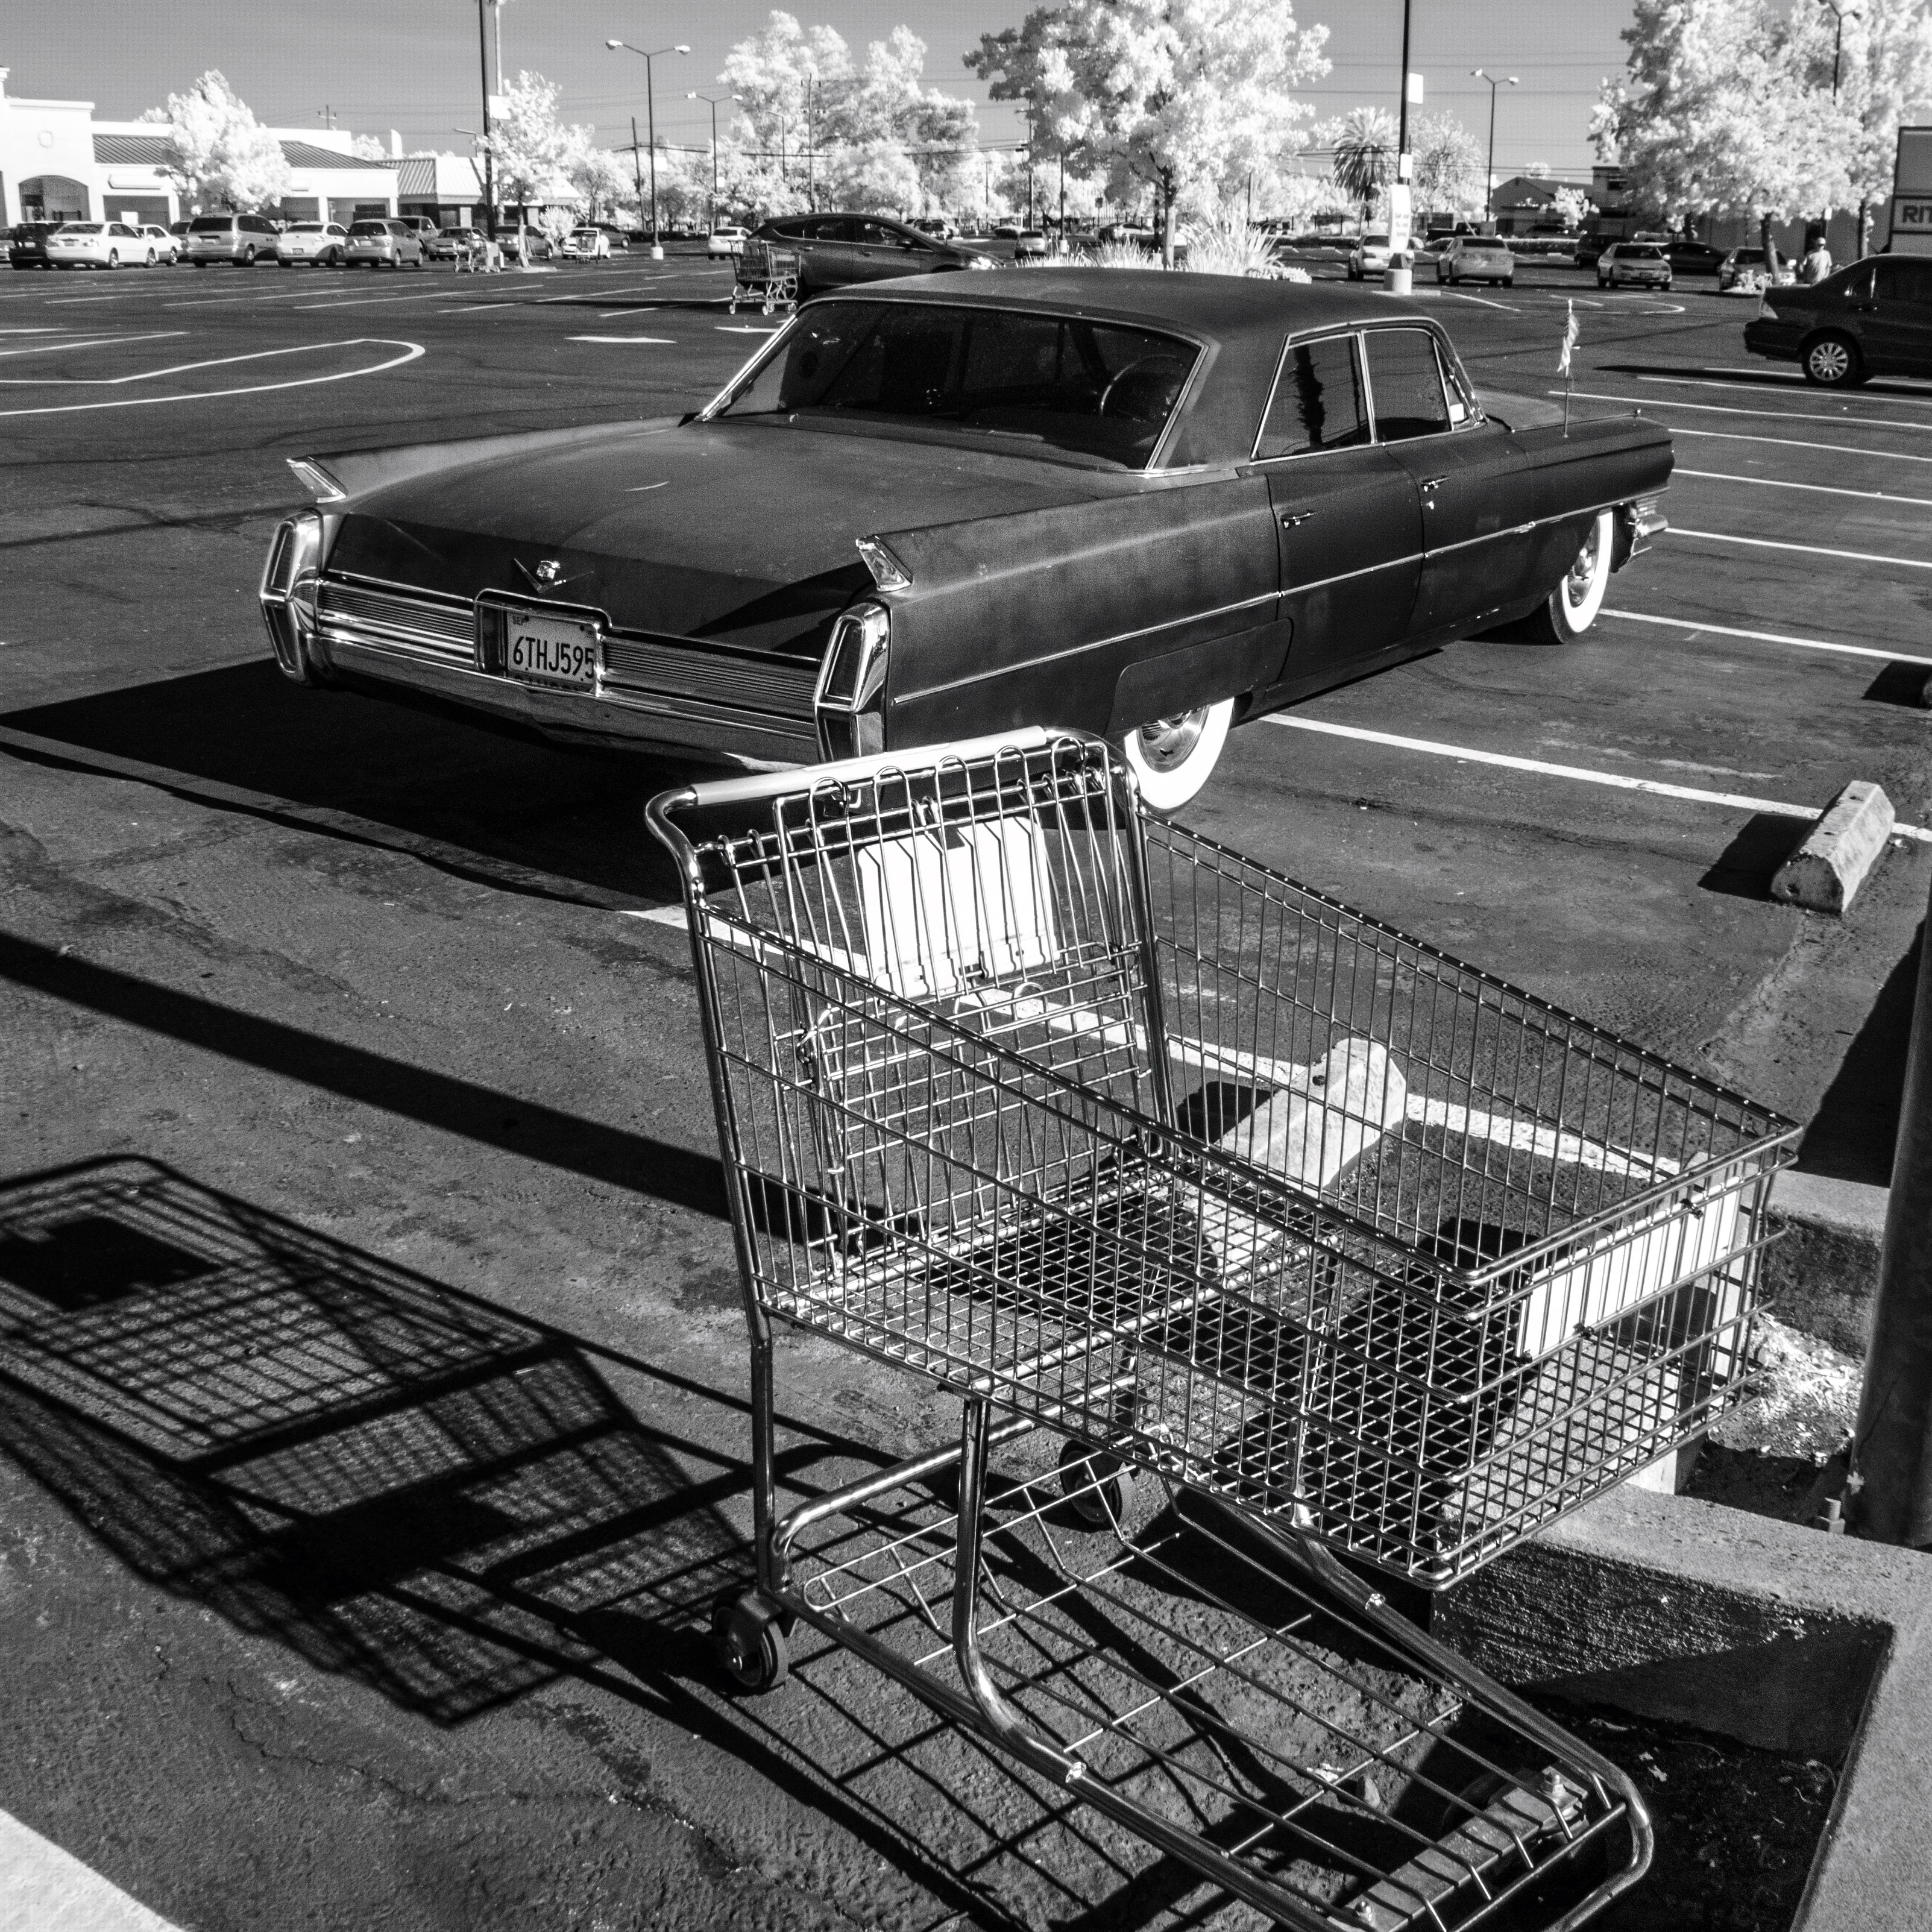
black and white, boat, car, vehicle, black, monochrome, monochrome photography, automotive exterior